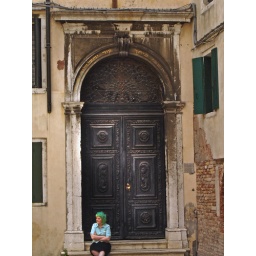
Interesting juxtaposition...a beautiful door in the Old Jewish Ghetto of Venice and a random girl sitting in front of it.Venice, Italy